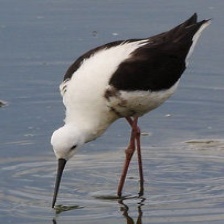
Species: BANDED STILT
Scientific name: CLADORHYNCHUS LEUCOCEPHALUS